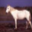
Label: horse